Bastir Occitània

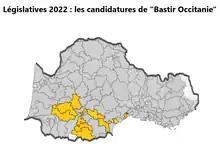
Bastir candidatures in Occitania during the 2022 French parliamentary elections

As for those of Bastir Occitania who still remained loyal to President Macron, they now form a rather dissident left-wing and regionalist Occitan macronist group, opposed to the conservative and French centralist pro-Parisian trend of the official Emmanuel Macron movement "LaREM".